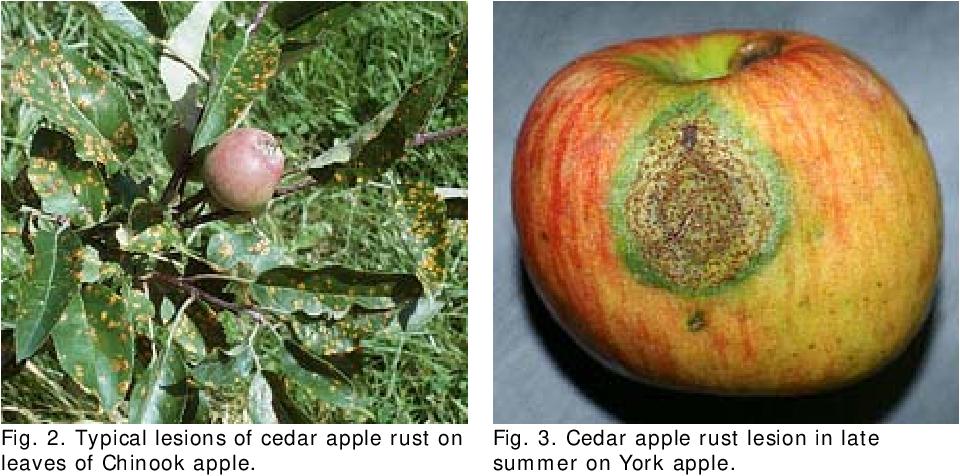
Plant: Apple
Disease: apple rust